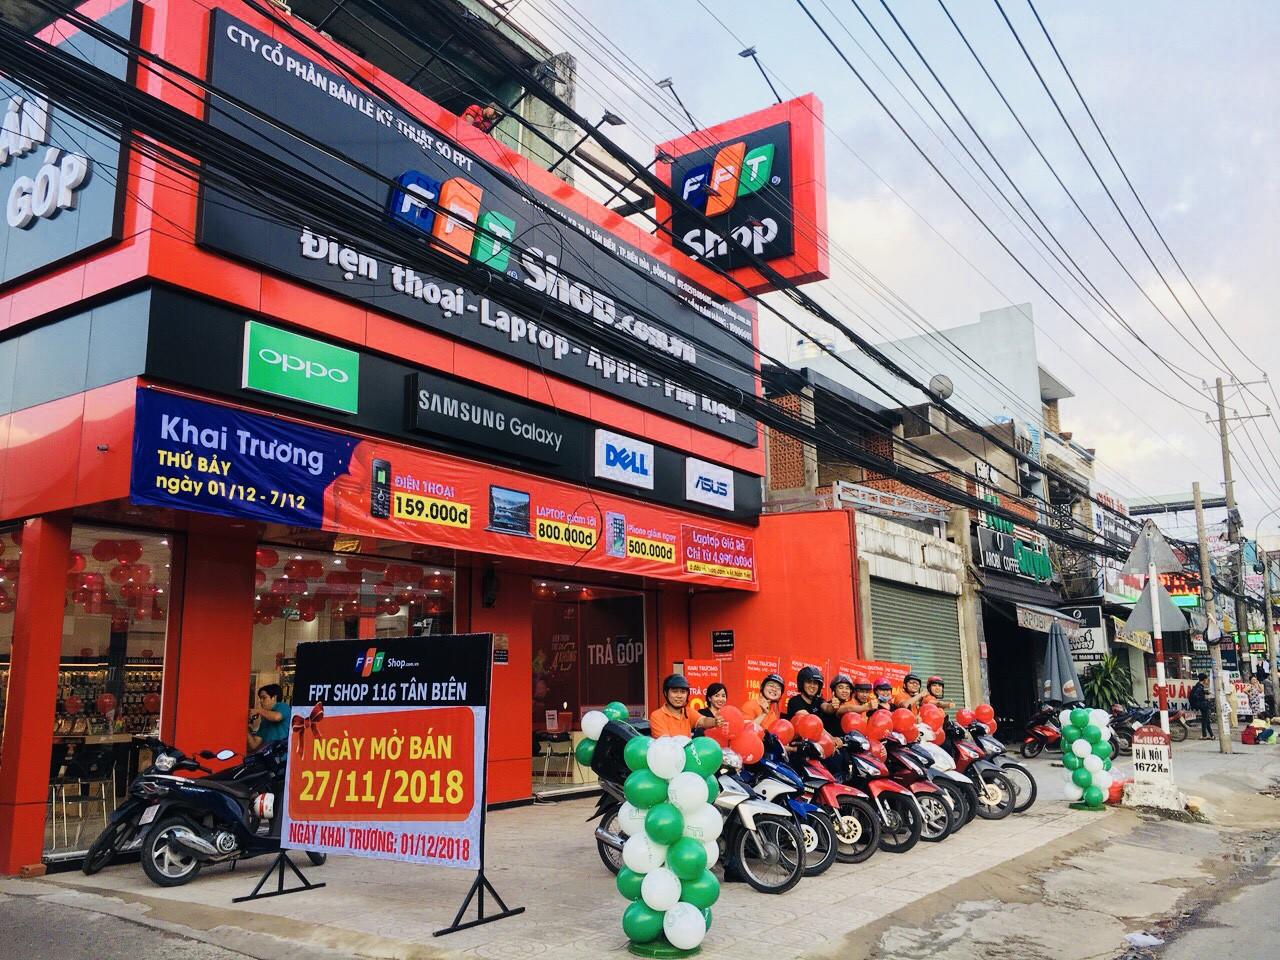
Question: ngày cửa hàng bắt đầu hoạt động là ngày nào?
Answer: cửa hàng bắt đầu hoạt động vào ngày 27 tháng 11 năm 2018